Viimsi peninsula

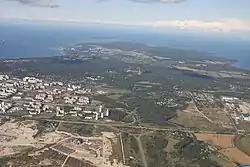
Aerial view of Viimsi peninsula

Viimsi peninsula is a peninsula in Viimsi Parish, Harju County Estonia.